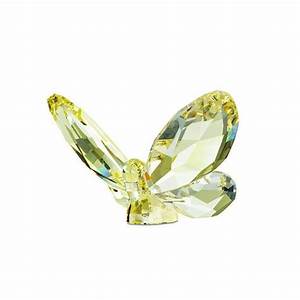
Label: butterfly